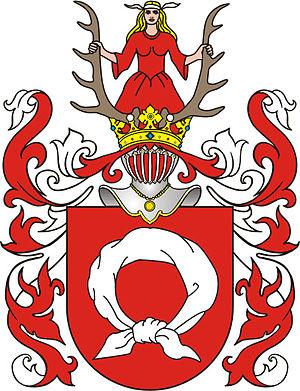
Joseph Conrad, de vrai nom Józef Teodor Konrad Korzeniowski, né le 3 décembre 1857 à Berditchev, en Ukraine, et mort le 3 août 1924 à Bishopsbourne, est un écrivain polonais de langue anglaise.